Triple Trouble (1918 film)

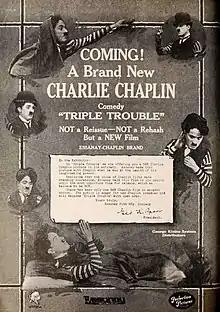
Advertisement for film

Triple Trouble is a two-reel American silent comedy film that was released in 1918. It stars Charlie Chaplin, Edna Purviance, and Leo White. This film was not an official Chaplin film, even though it has many Chaplin-directed scenes; after he left the studio, Essanay edited it together using outtakes and newly shot footage directed by White. It had already been established in court that Chaplin had no legal control over the films made during his time with Essanay and could not prevent its release. In his 1967 autobiography, Chaplin included "Triple Trouble" in his filmography.